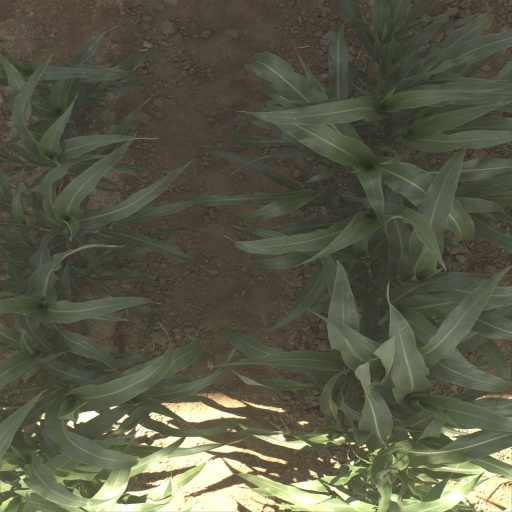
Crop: sorghum